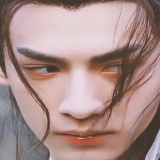
diễn viên La Vân Hi